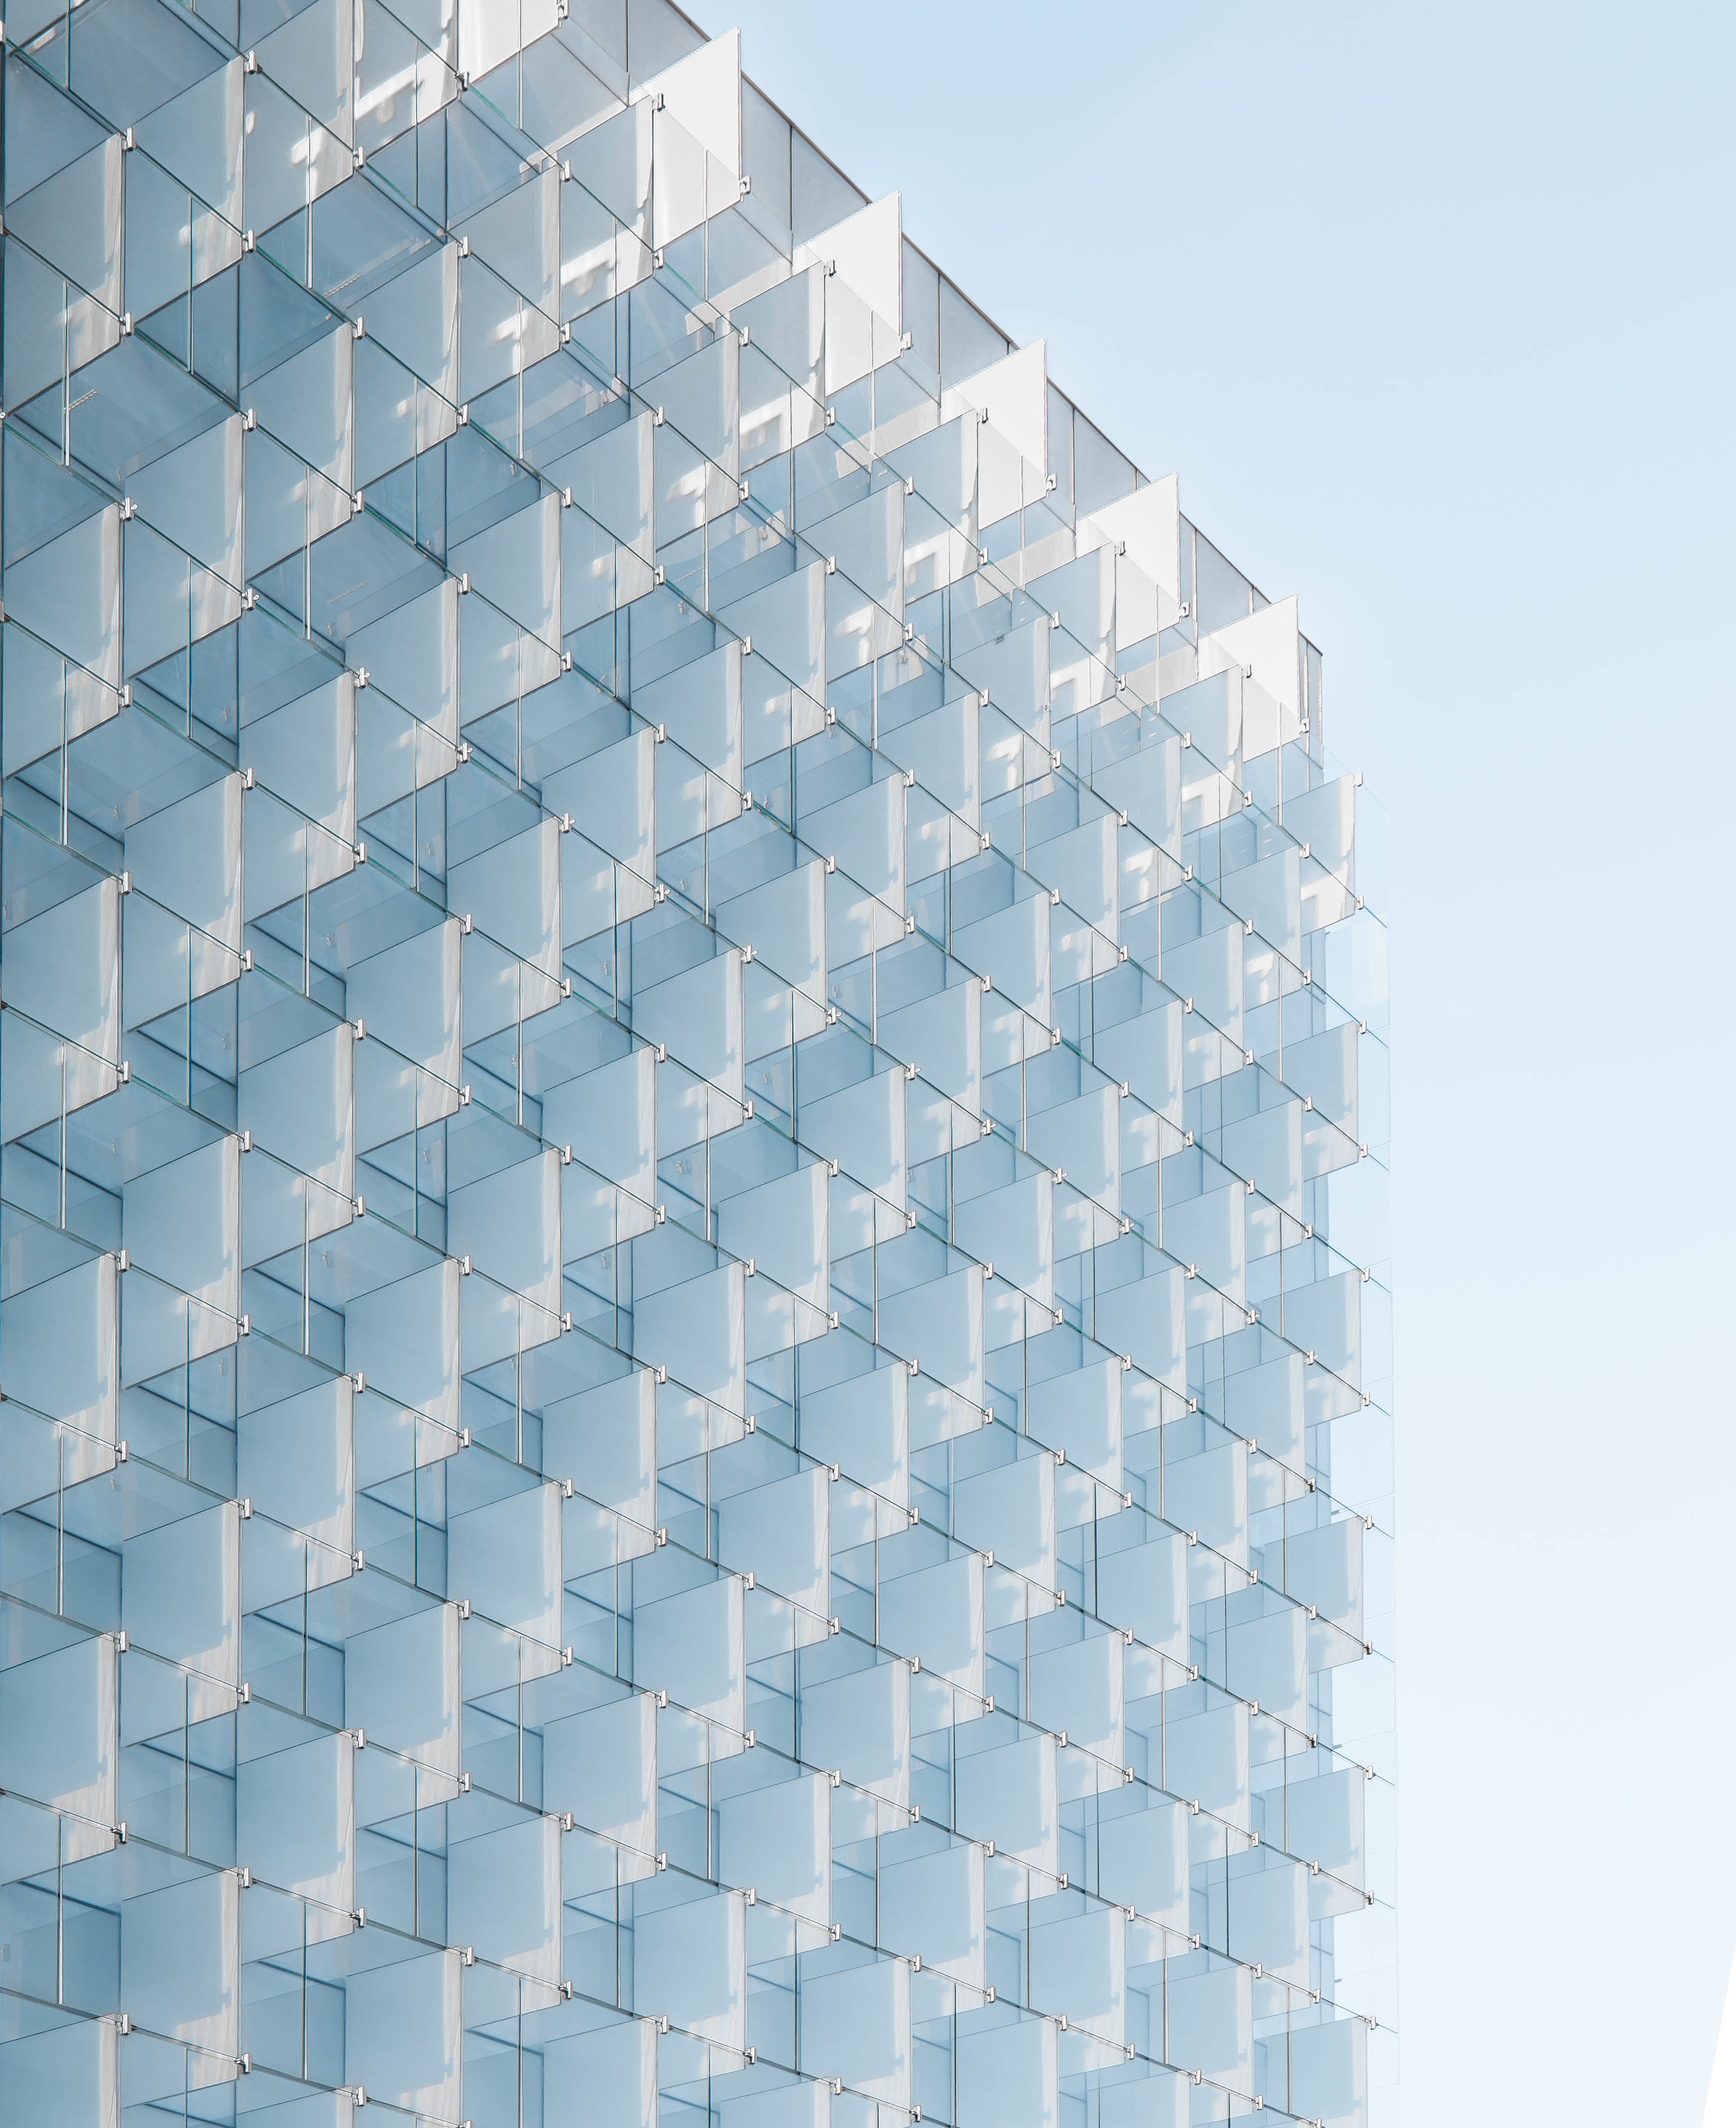
architecture, structure, window, glass, building, skyscraper, wall, pattern, line, facade, blue, tower block, interior design, design, minimalism, symmetry, shape, daylighting